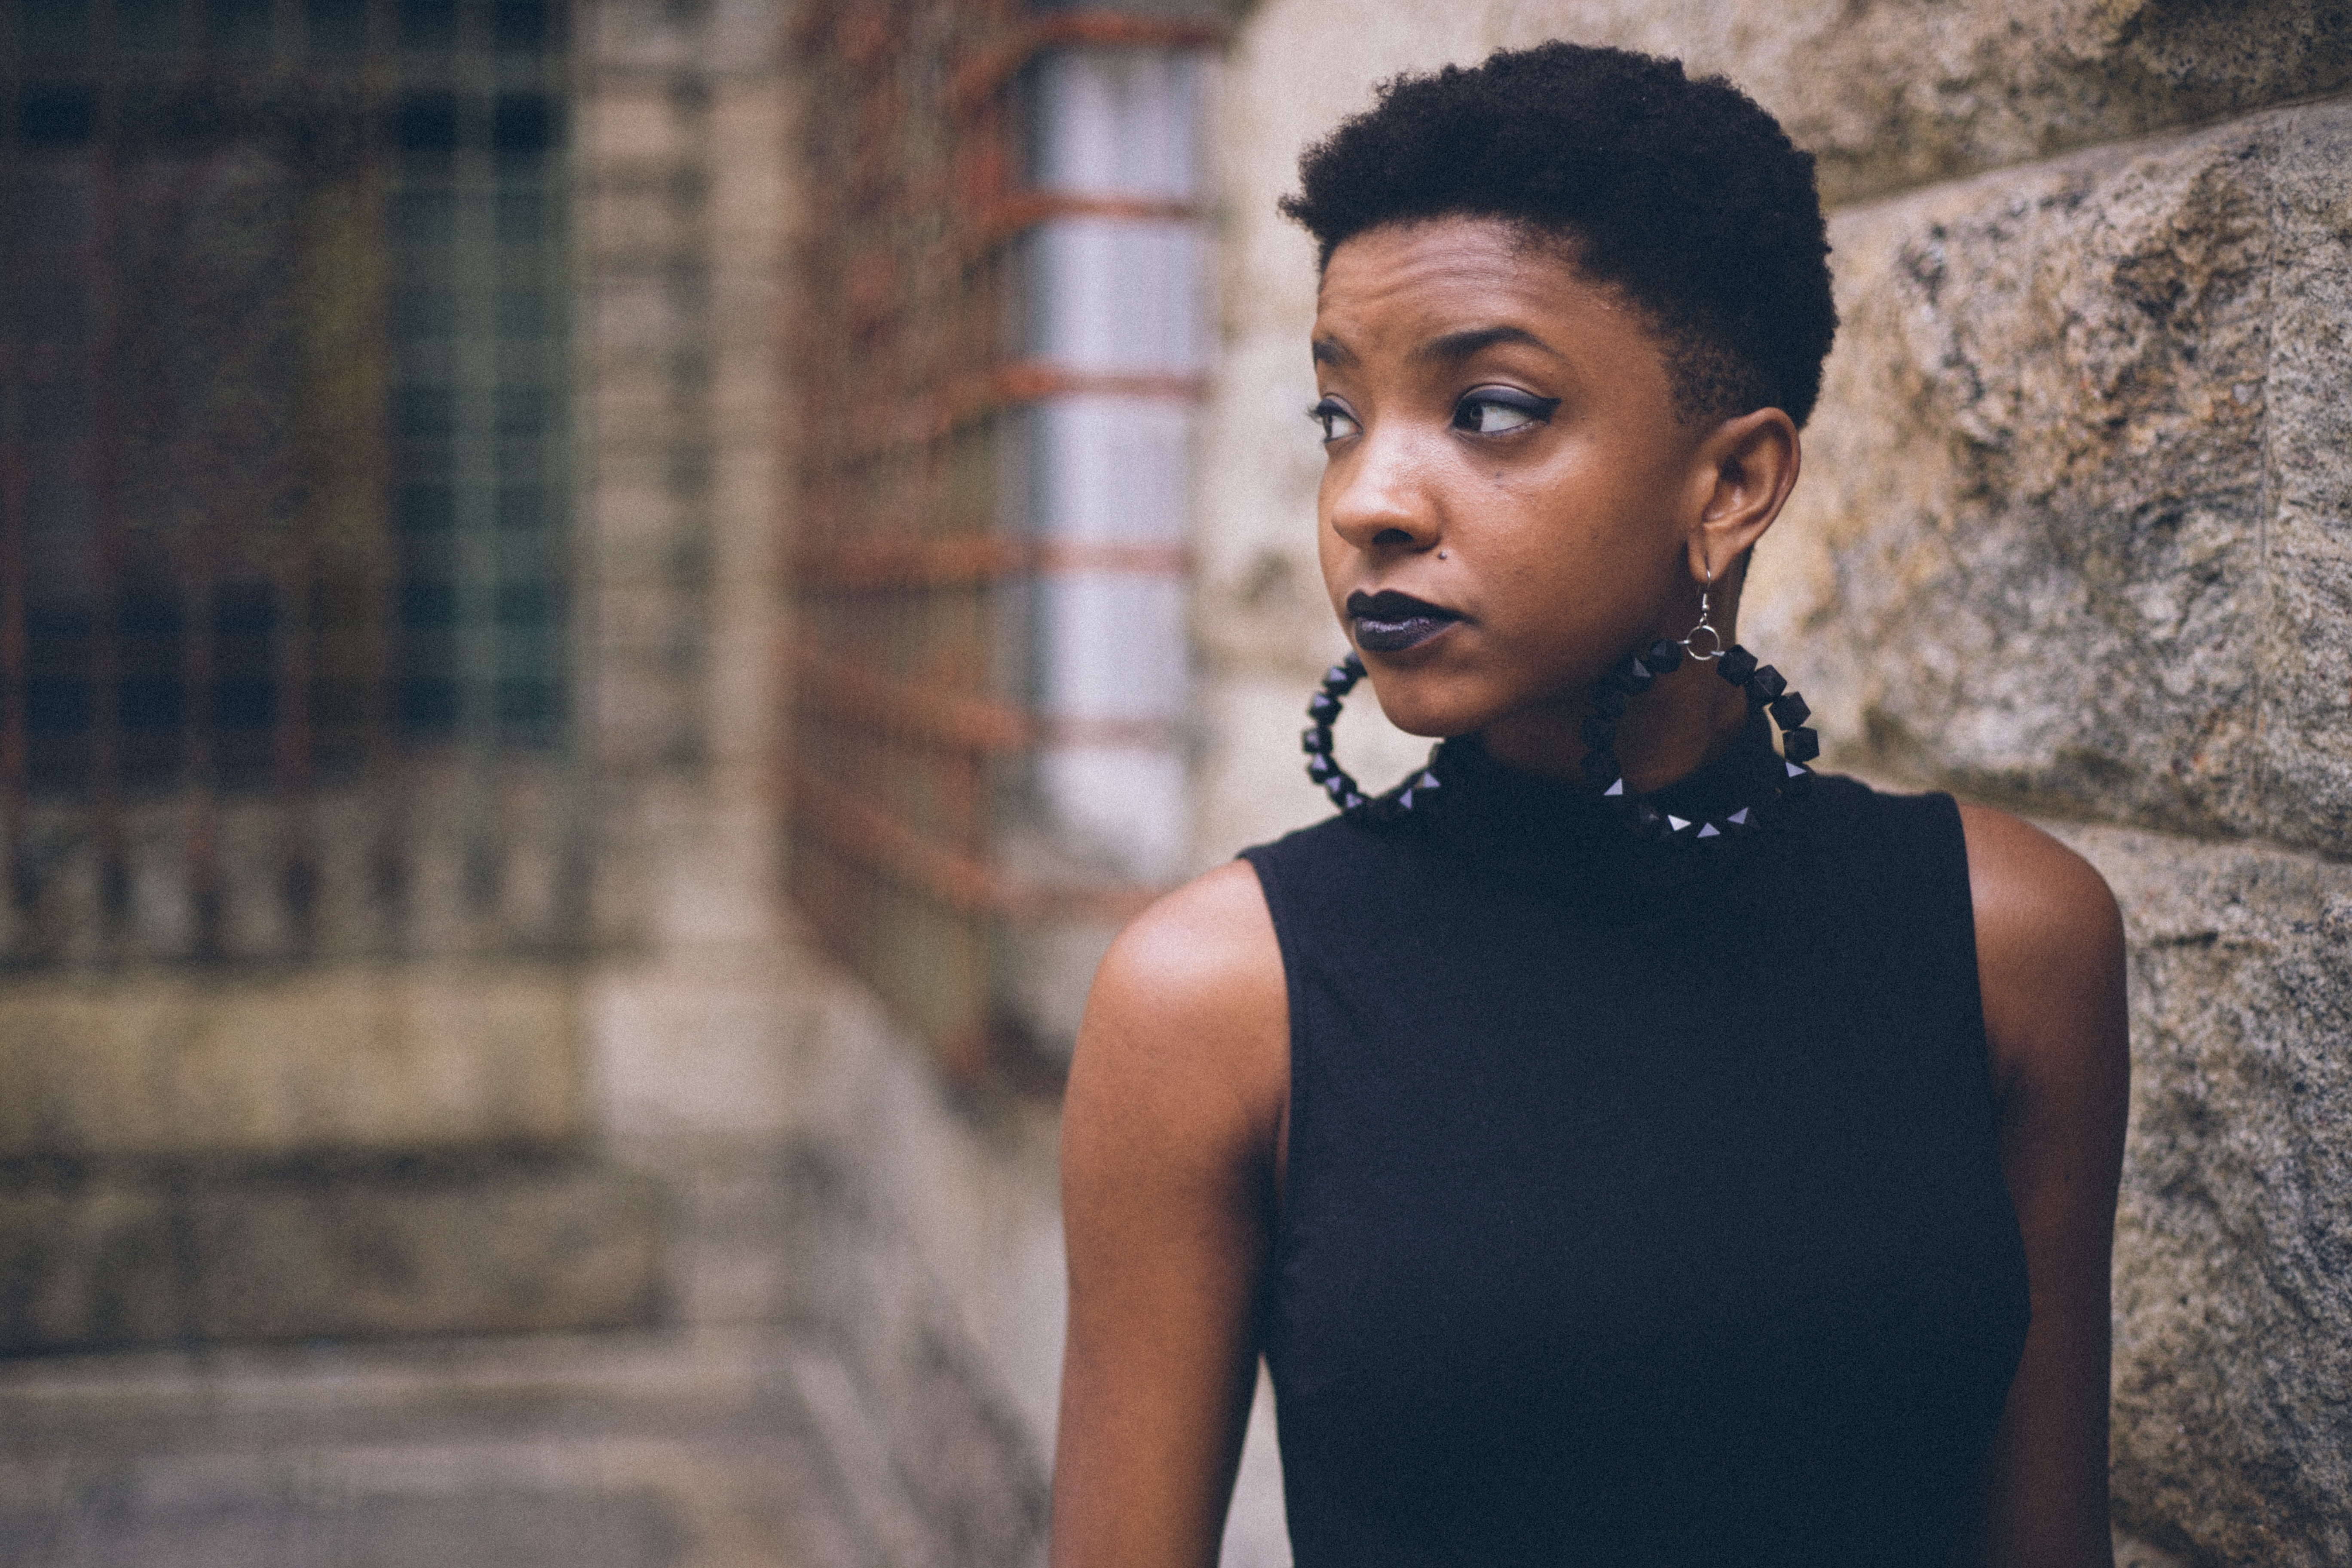
person, girl, woman, hair, female, portrait, model, spring, color, fashion, black, lady, hairstyle, earring, hoop, dress, photograph, beauty, photo shoot, portrait photography